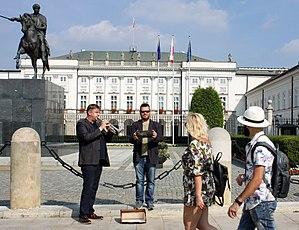
Jaroslaw Pijarowski, né le 18 décembre 1971 à Bydgoszcz, est un artiste expérimental, plasticien, poète, écrivain, performeur, musicien, compositeur, avant-gardiste polonais. Pijarowski est le fondateur de la Création théâtrale.